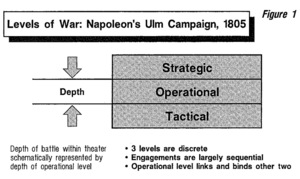
La stratégie militaire est l'art de coordonner — au plus haut niveau de décision — l'action de l'ensemble des forces militaires de la Nation pour conduire une guerre, gérer une crise ou préserver la paix.